Song of the Exile

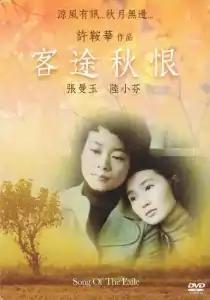
Film poster

Song of the Exile (客途秋恨, translit. Kè tú qiū hèn) is a 1990 film, a semi-fictionalised autobiography directed by Ann Hui. A Hong Kong-Taiwanese co-production, it was screened in the Un Certain Regard section at the 1990 Cannes Film Festival. The film was selected as the Taiwan entry for the Best Foreign Language Film at the 63rd Academy Awards, but was not accepted as a nominee.